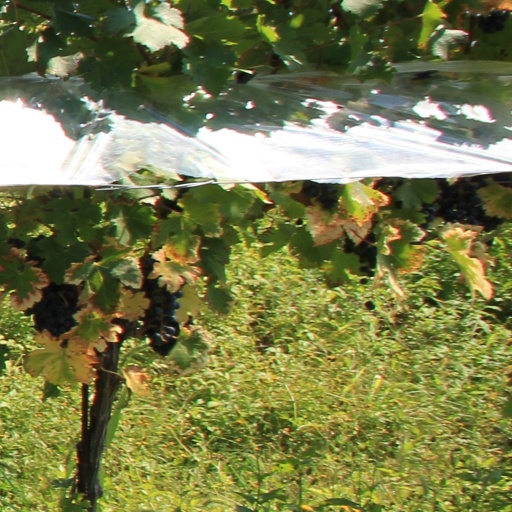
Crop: grape